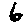
Label: 6